Brownian surface

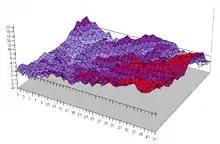
A single realisation of three-dimensional Brownian surface

A Brownian surface is a fractal surface generated via a fractal elevation function.